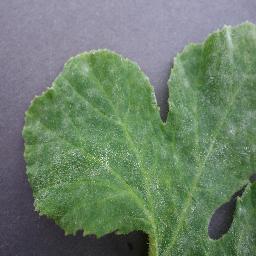
Label: Squash___Powdery_mildew